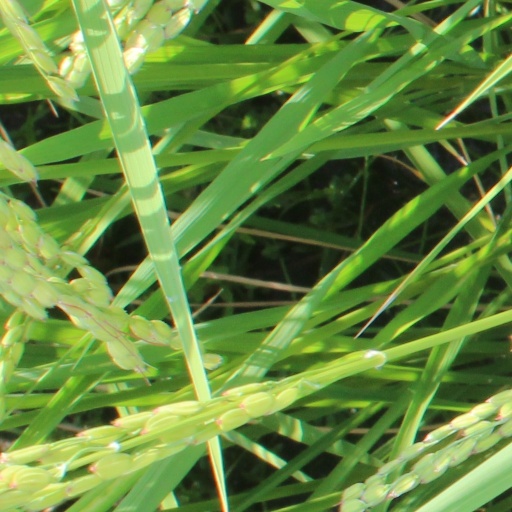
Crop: rice